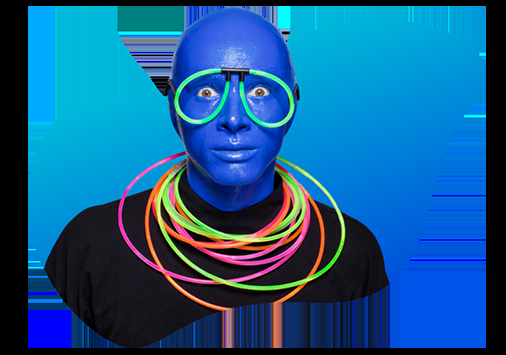
Gender: men